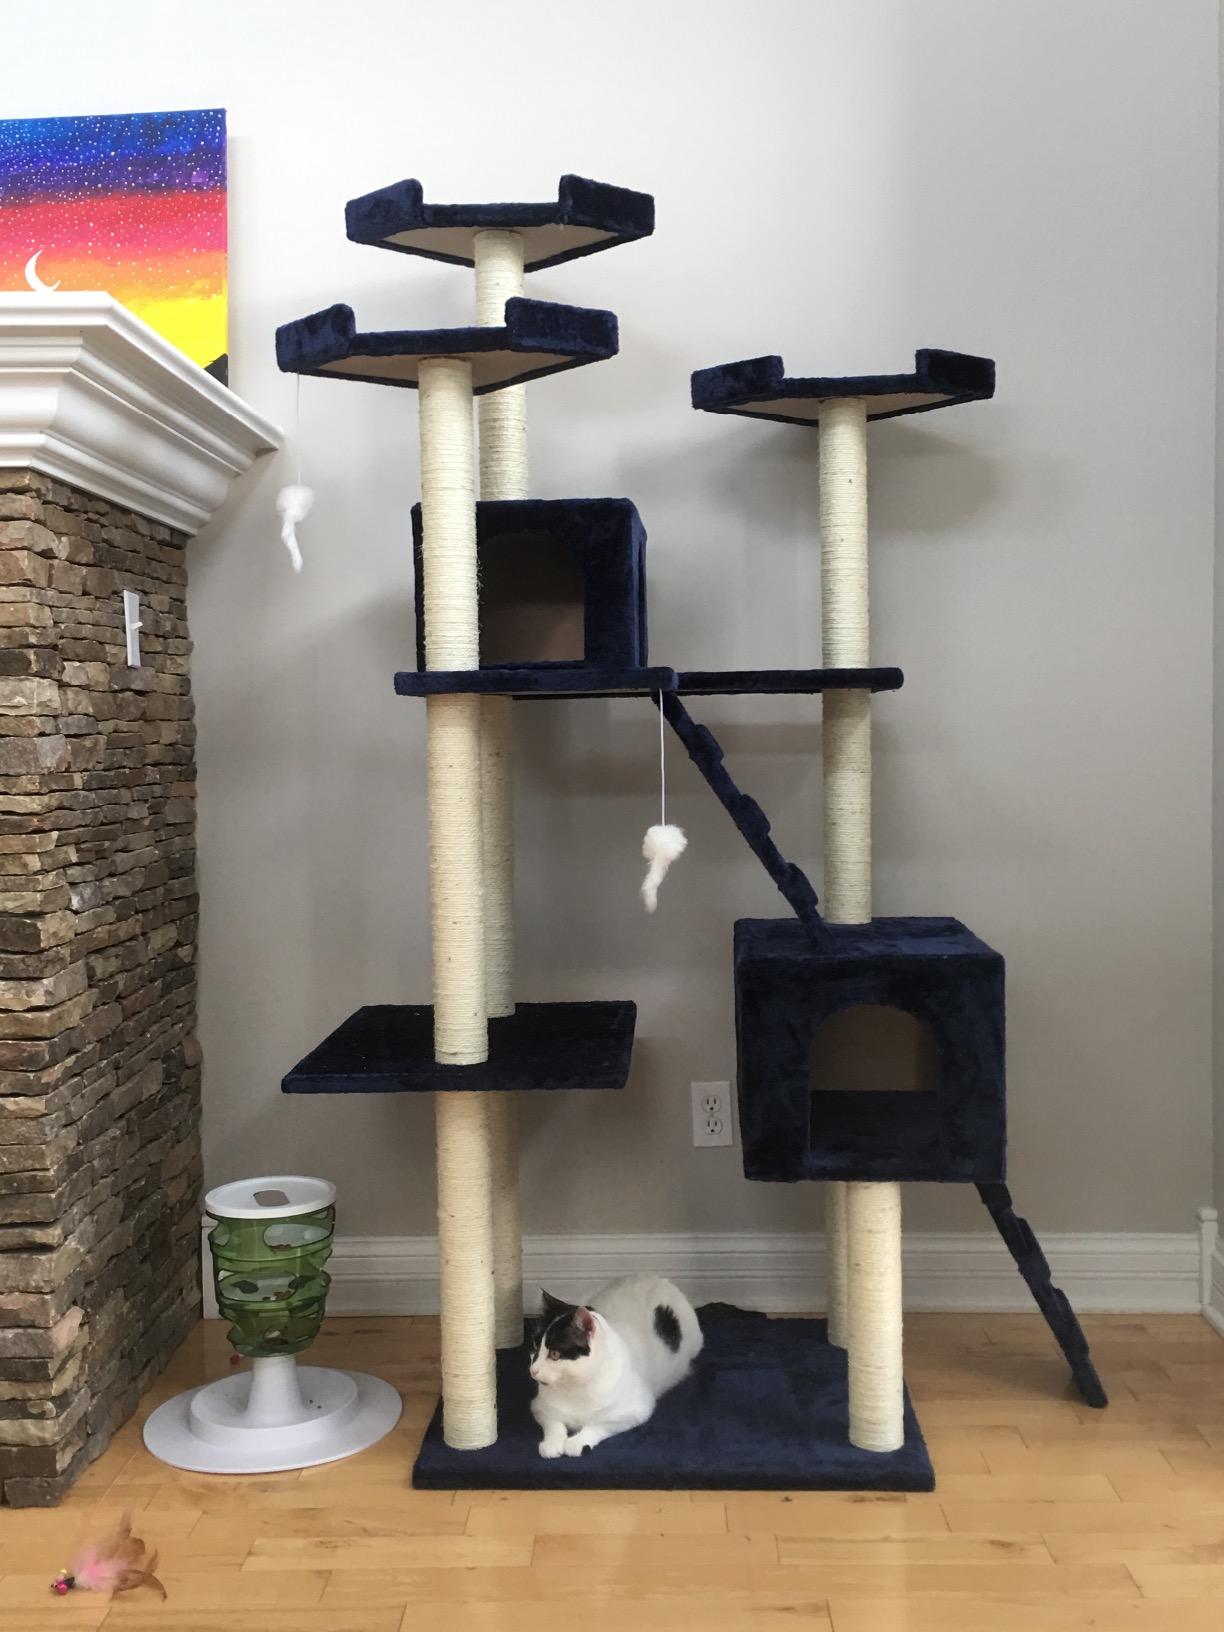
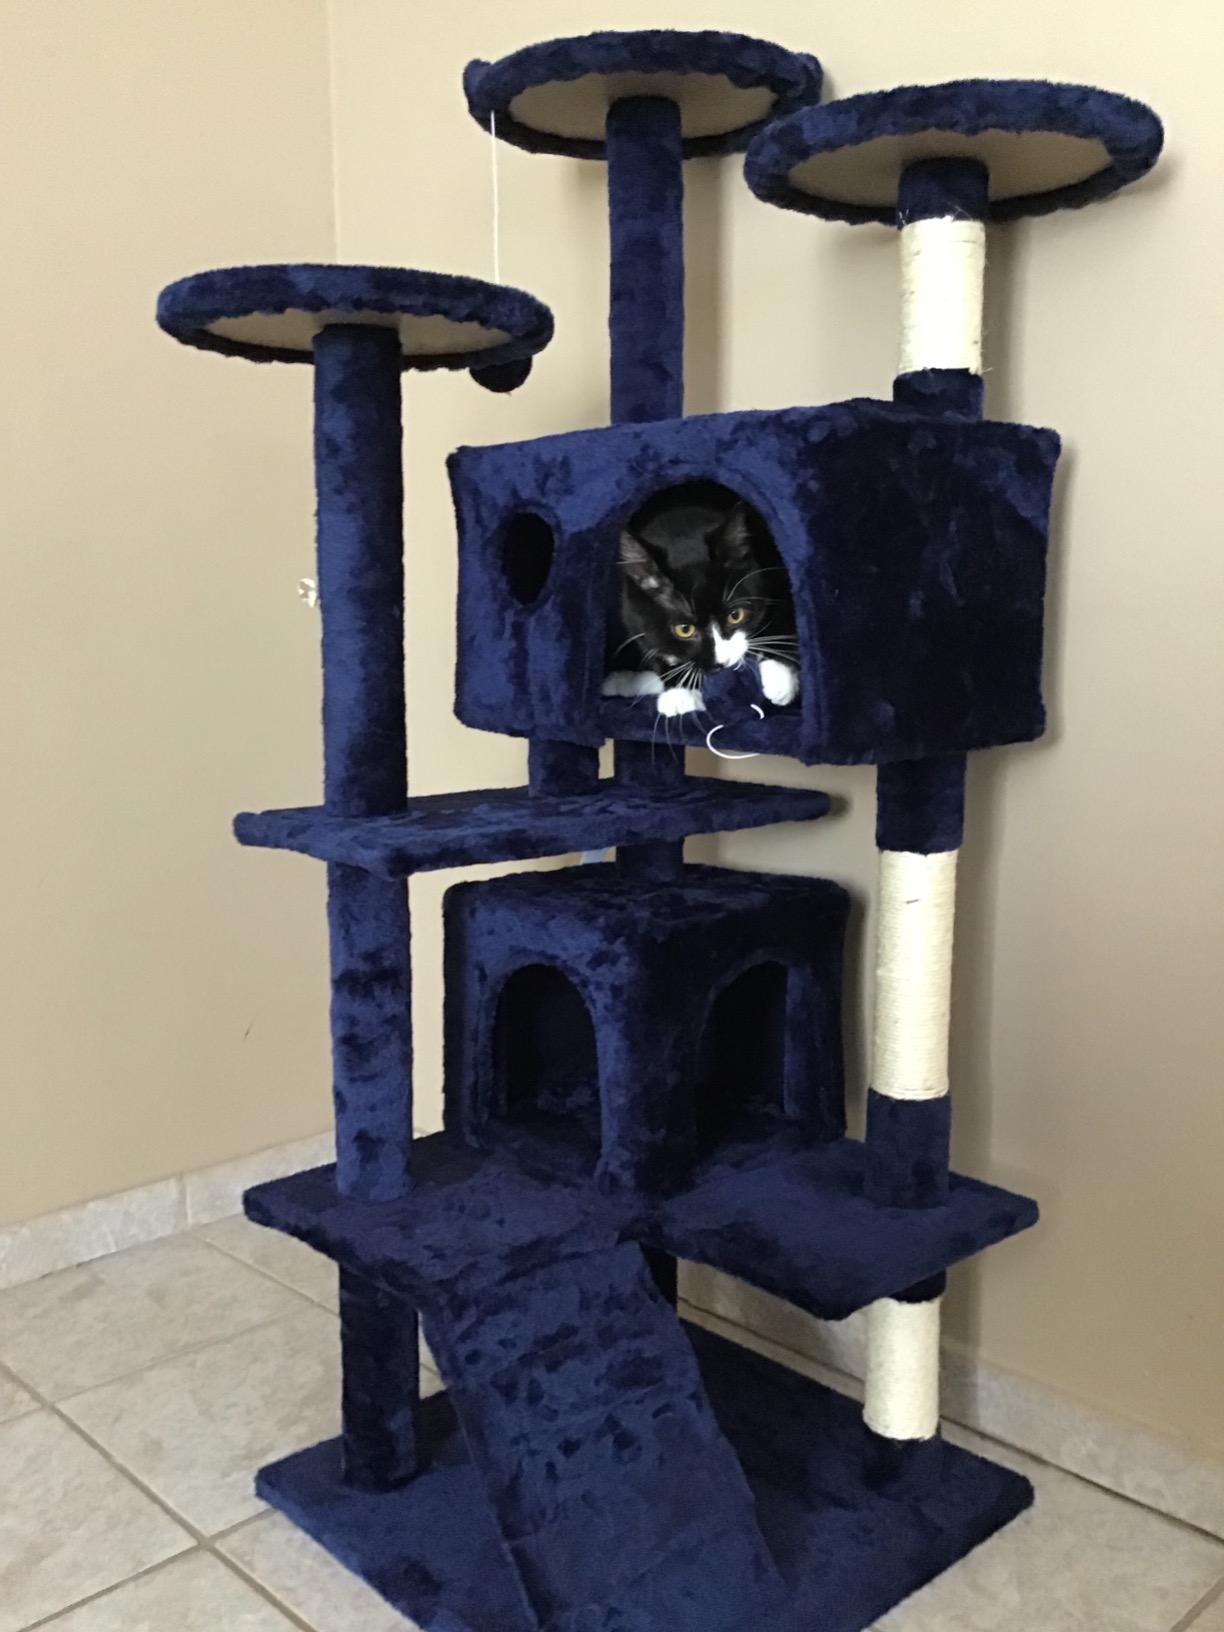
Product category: items_cat tree
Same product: no